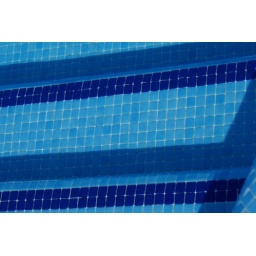
Steps into the swimming pool, dark blue contrasting tiles are highlighted due to the reflection of the hand rail in the water.